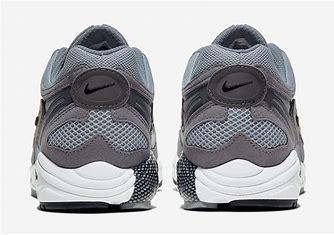
Brand: Nike
Model: Air Ghost Racer